Uruguayan War

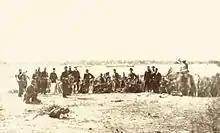
Brazilian navy and army troops during the siege of Paysandú, 1865

Rather than the show of force that had been intended by the Brazilian government, the war revealed the empire's lack of military readiness. The Army of the South, stationed in Piraí Grande, was commanded by Field Marshal João Propício Mena Barreto (later Baron of São Gabriel) with two divisions. The 1st Division, under Brigadier Manuel Luís Osório (later Marquis of Erval), was formed by regular army units. The 2nd Division, under Brigadier José Luís Mena Barreto (who had since returned from his attack on Melo), was composed entirely of national guardsmen. Altogether, it numbered only 5,711 men—all (except some officers) native to Rio Grande do Sul. The army was poorly equipped for siege operations: it brought along no engineers (who could direct the construction of trenches); it was under-equipped, lacking even hatchets (necessary to cut fences, break through doors and scale walls); and its 12 cannons (a mix of La Hitte and Paixhans) were of small calibers ill-suited to attacking fortifications.